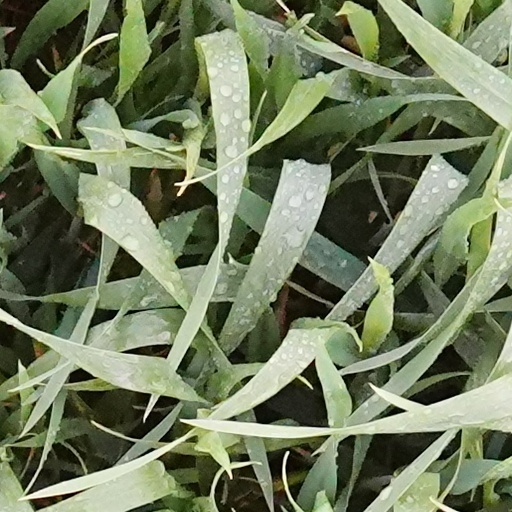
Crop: wheat